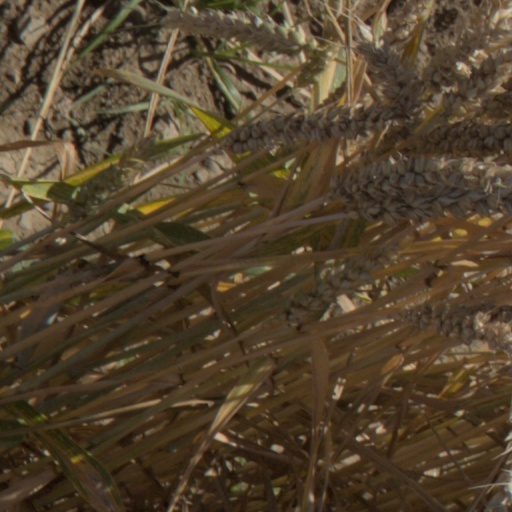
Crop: wheat